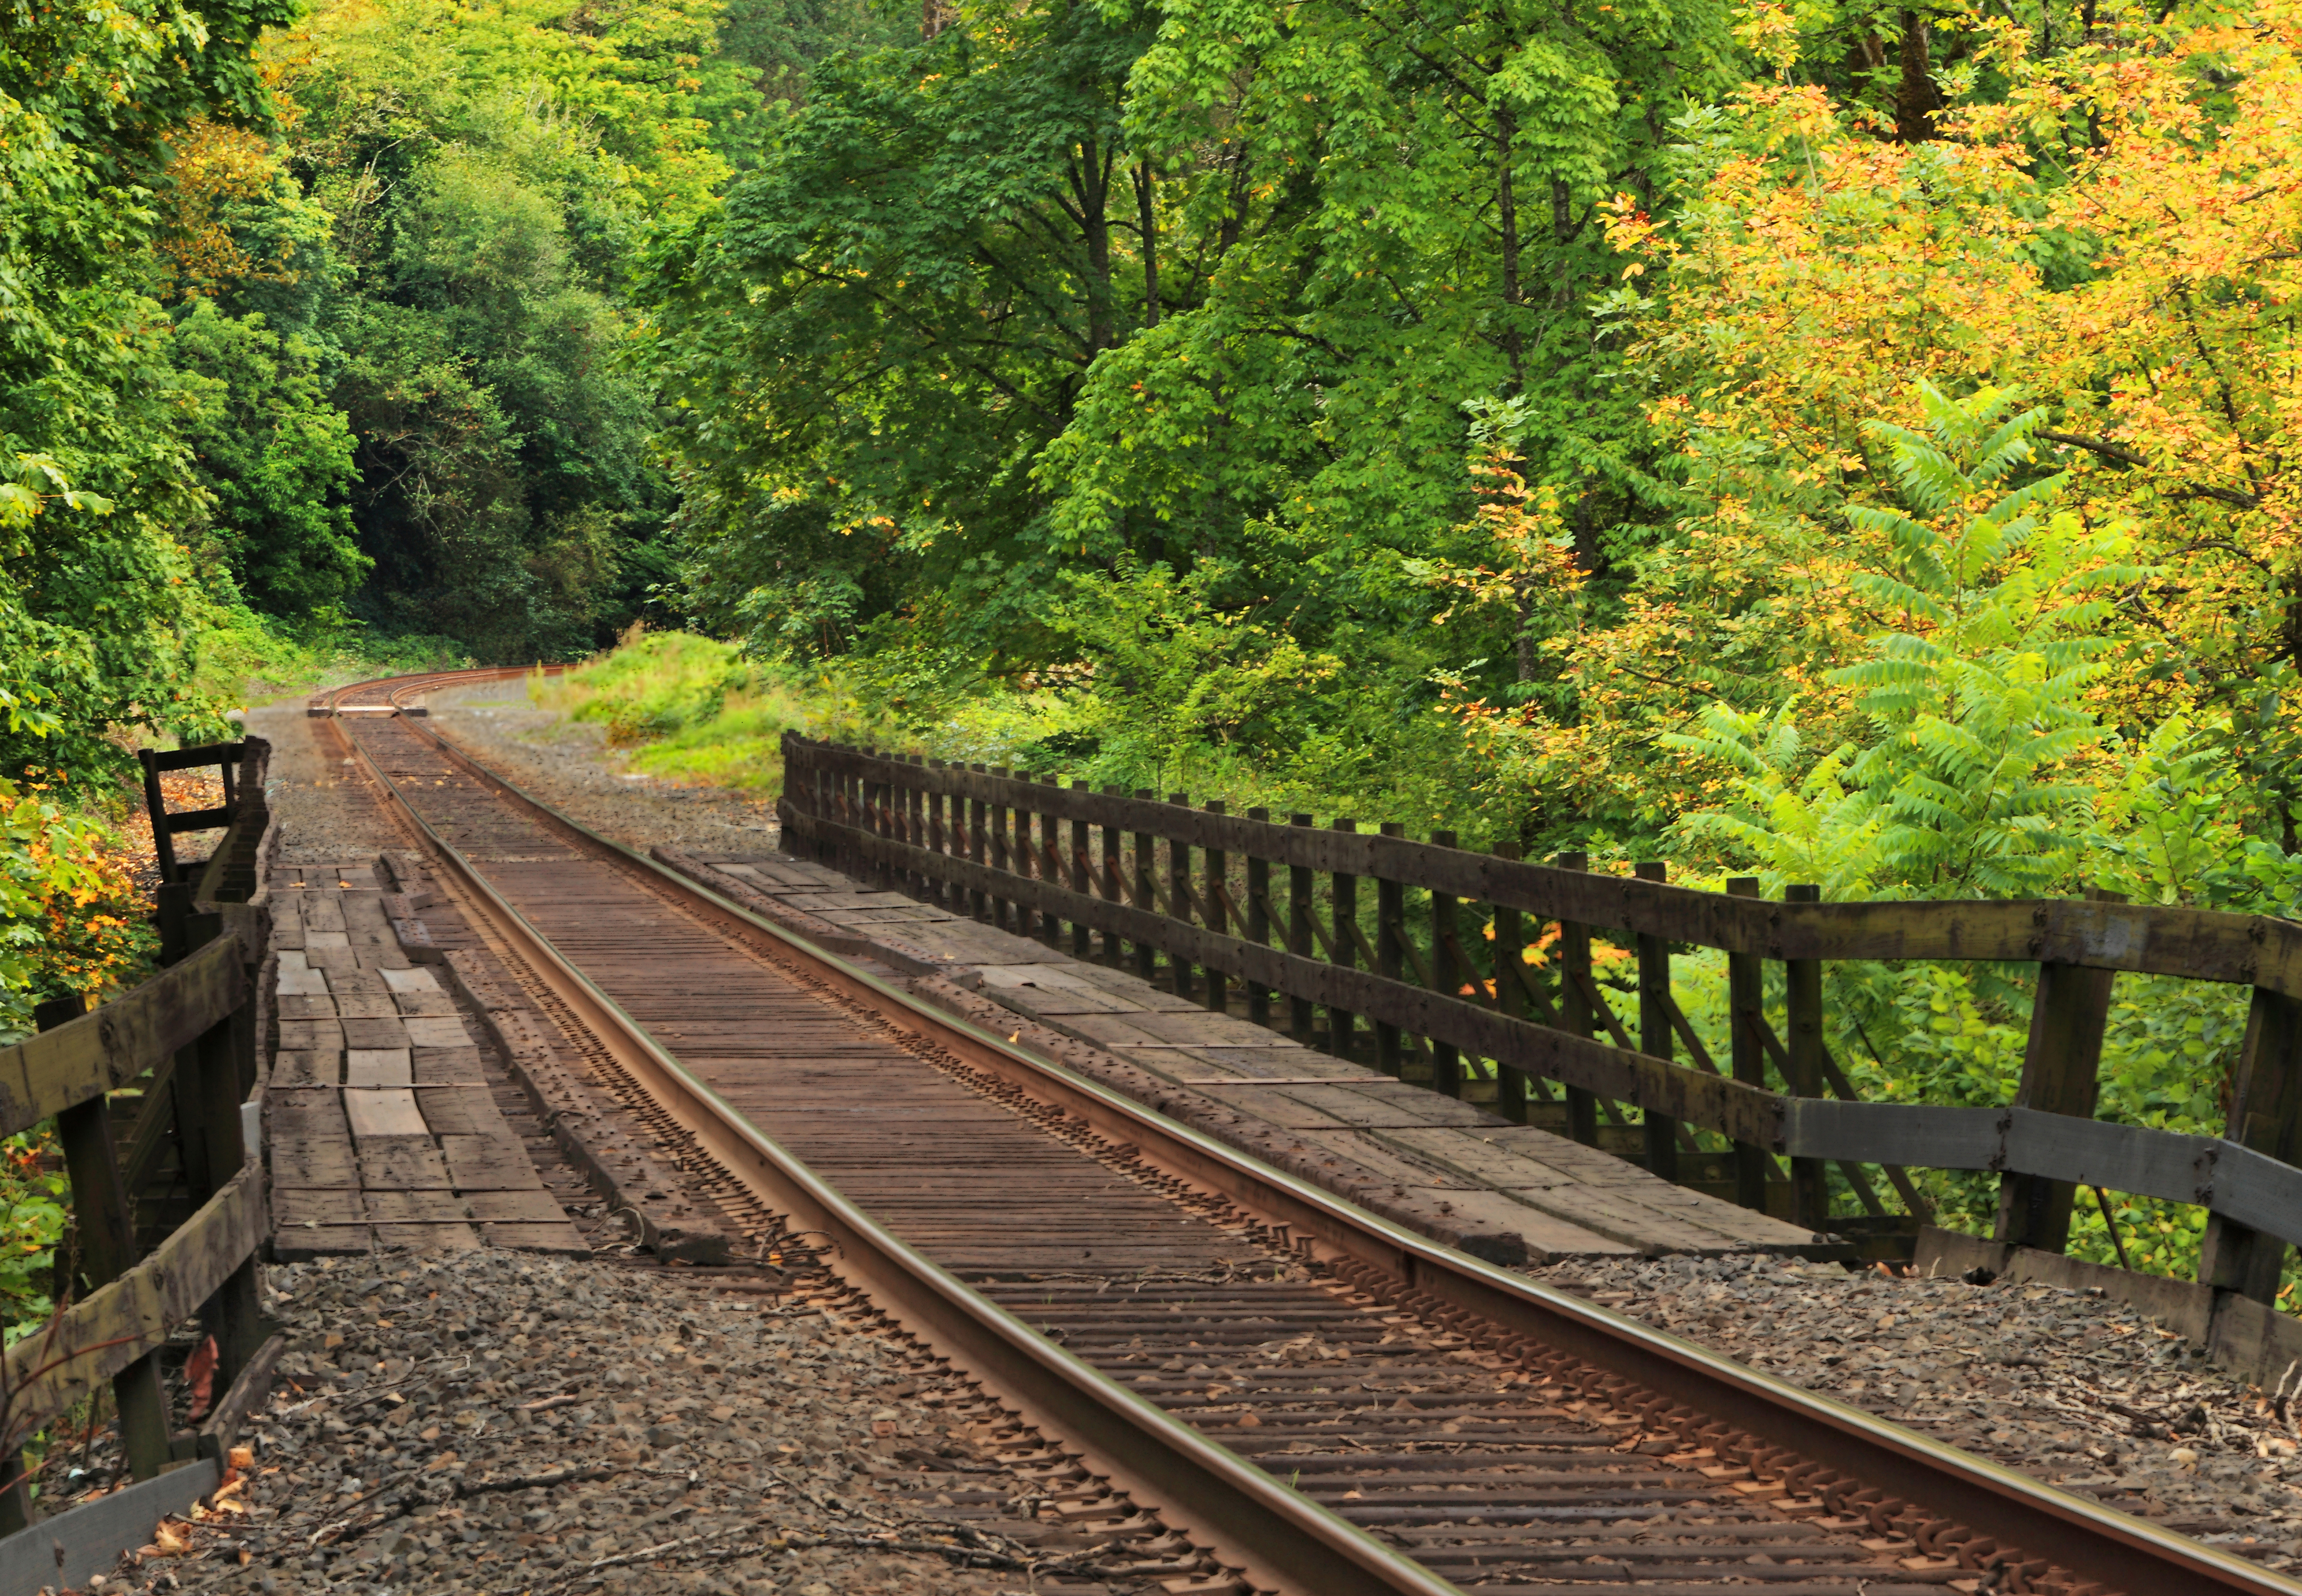
landscape, creek, track, railroad, bridge, photography, leaf, flower, transport, green, autumn, yellow, garden, season, trees, leaves, tracks, a, advance, oregon, ian, sane, rail transport, divide, captivated, rolling stock